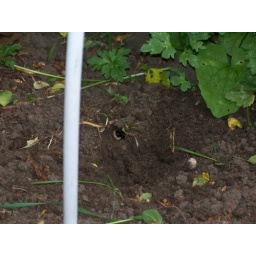
Bees building a nest in the flower bed